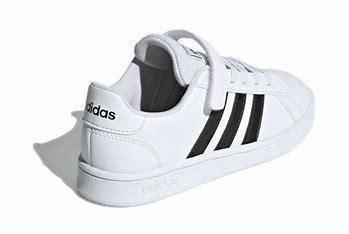
Brand: adidas
Model: NEO Grand Court Skate